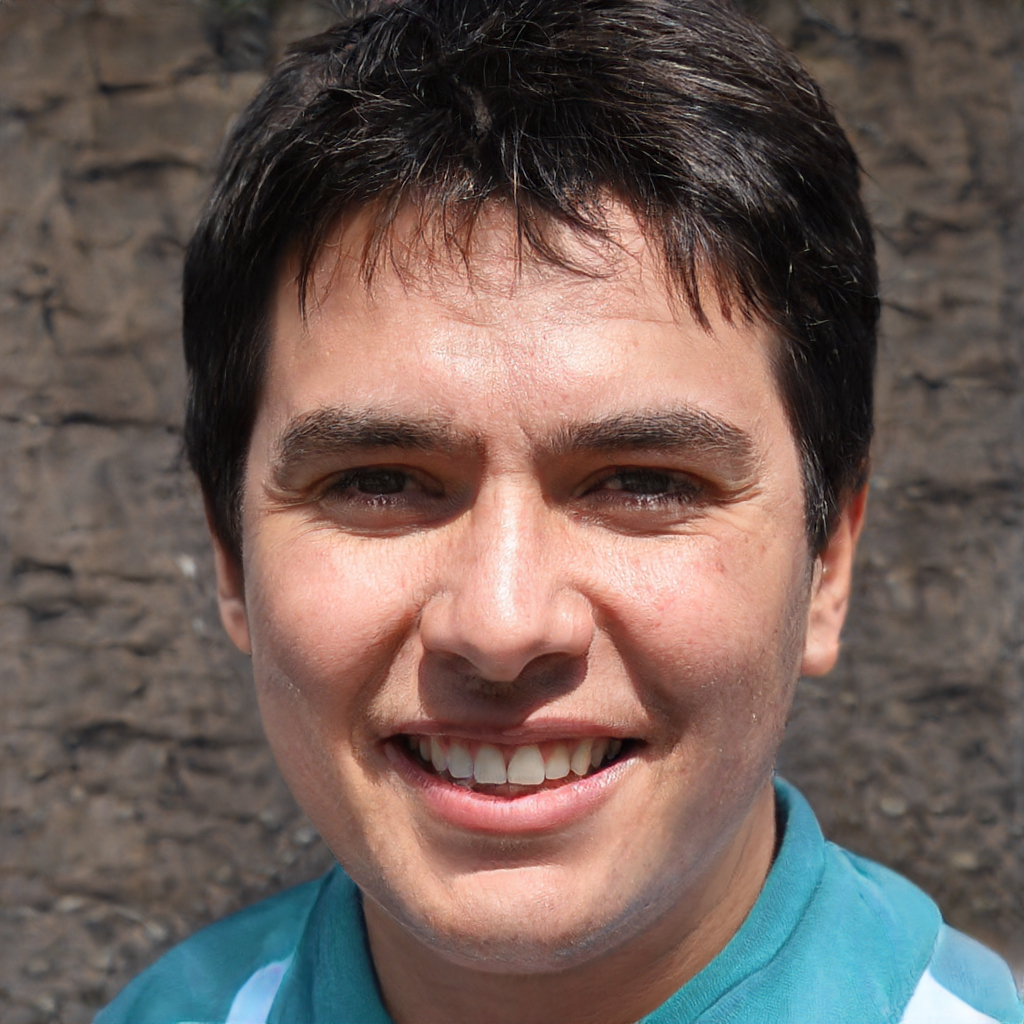
Gender: Male